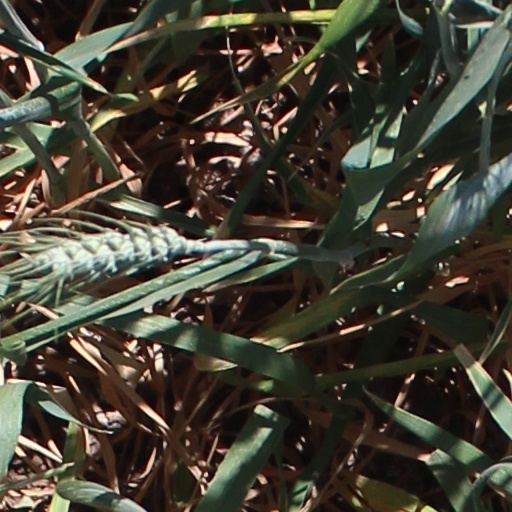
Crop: wheat